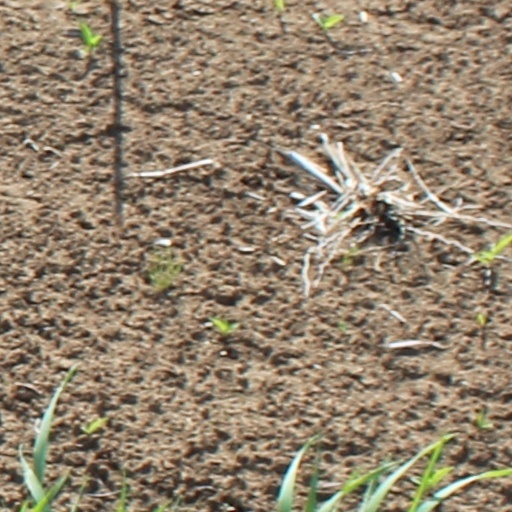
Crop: wheat